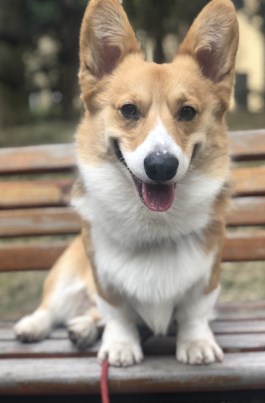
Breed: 2909-n000116-Cardigan